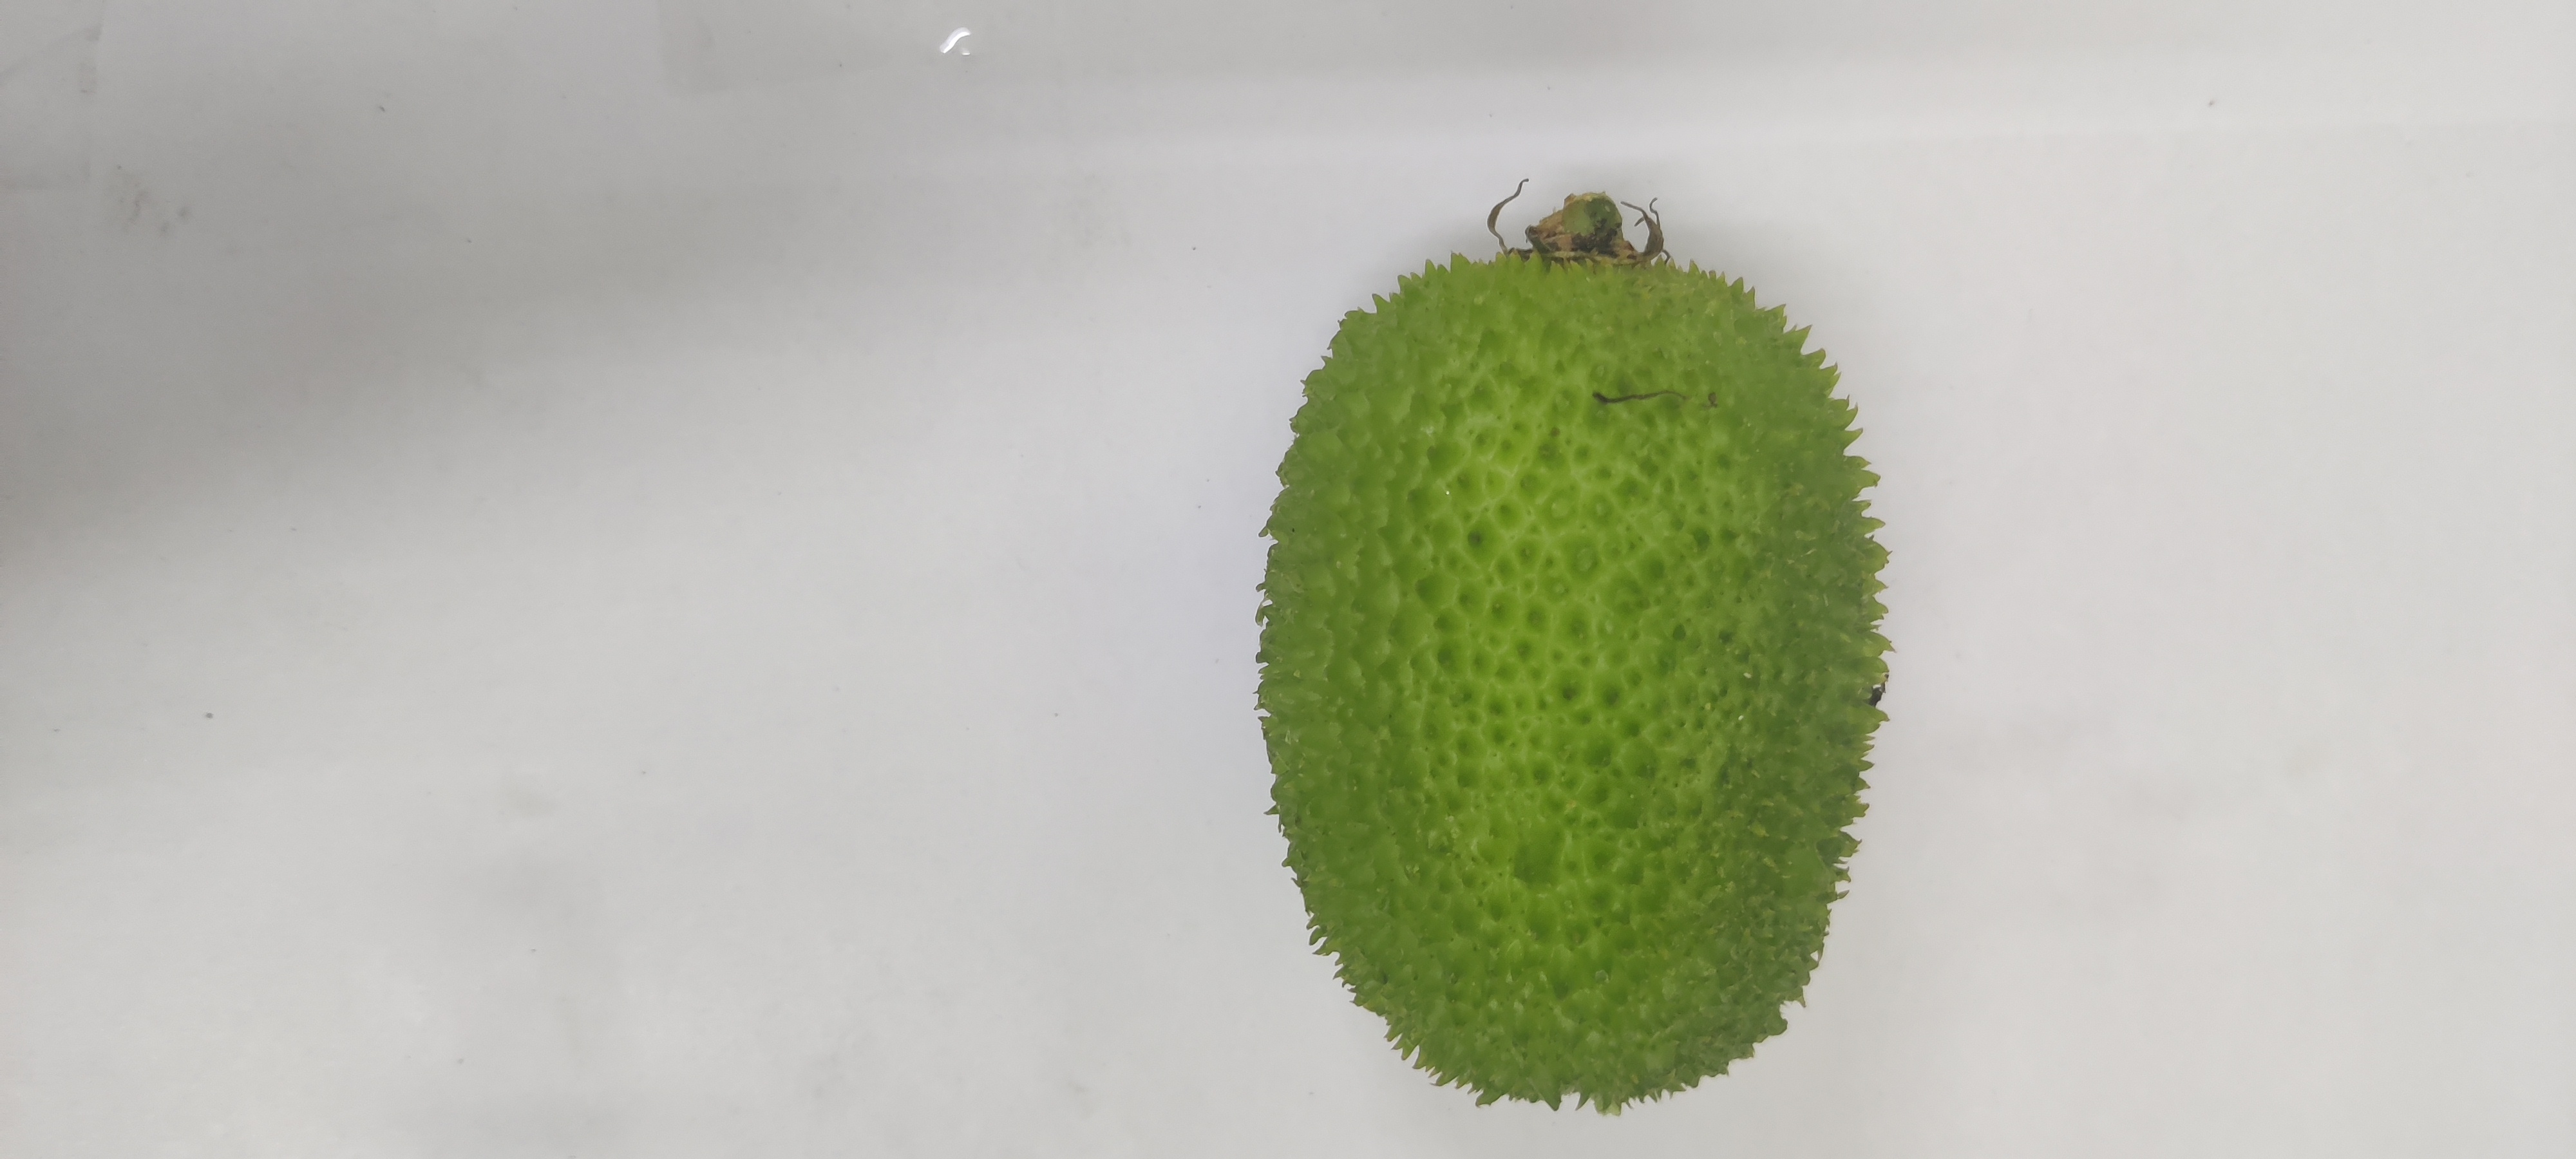
Crop: Spiny Gourd
Condition: Fresh